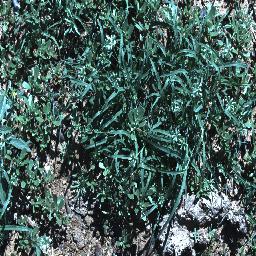
Label: negative